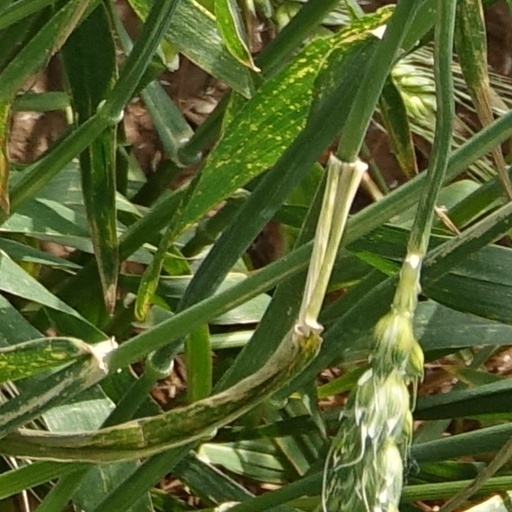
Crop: wheat